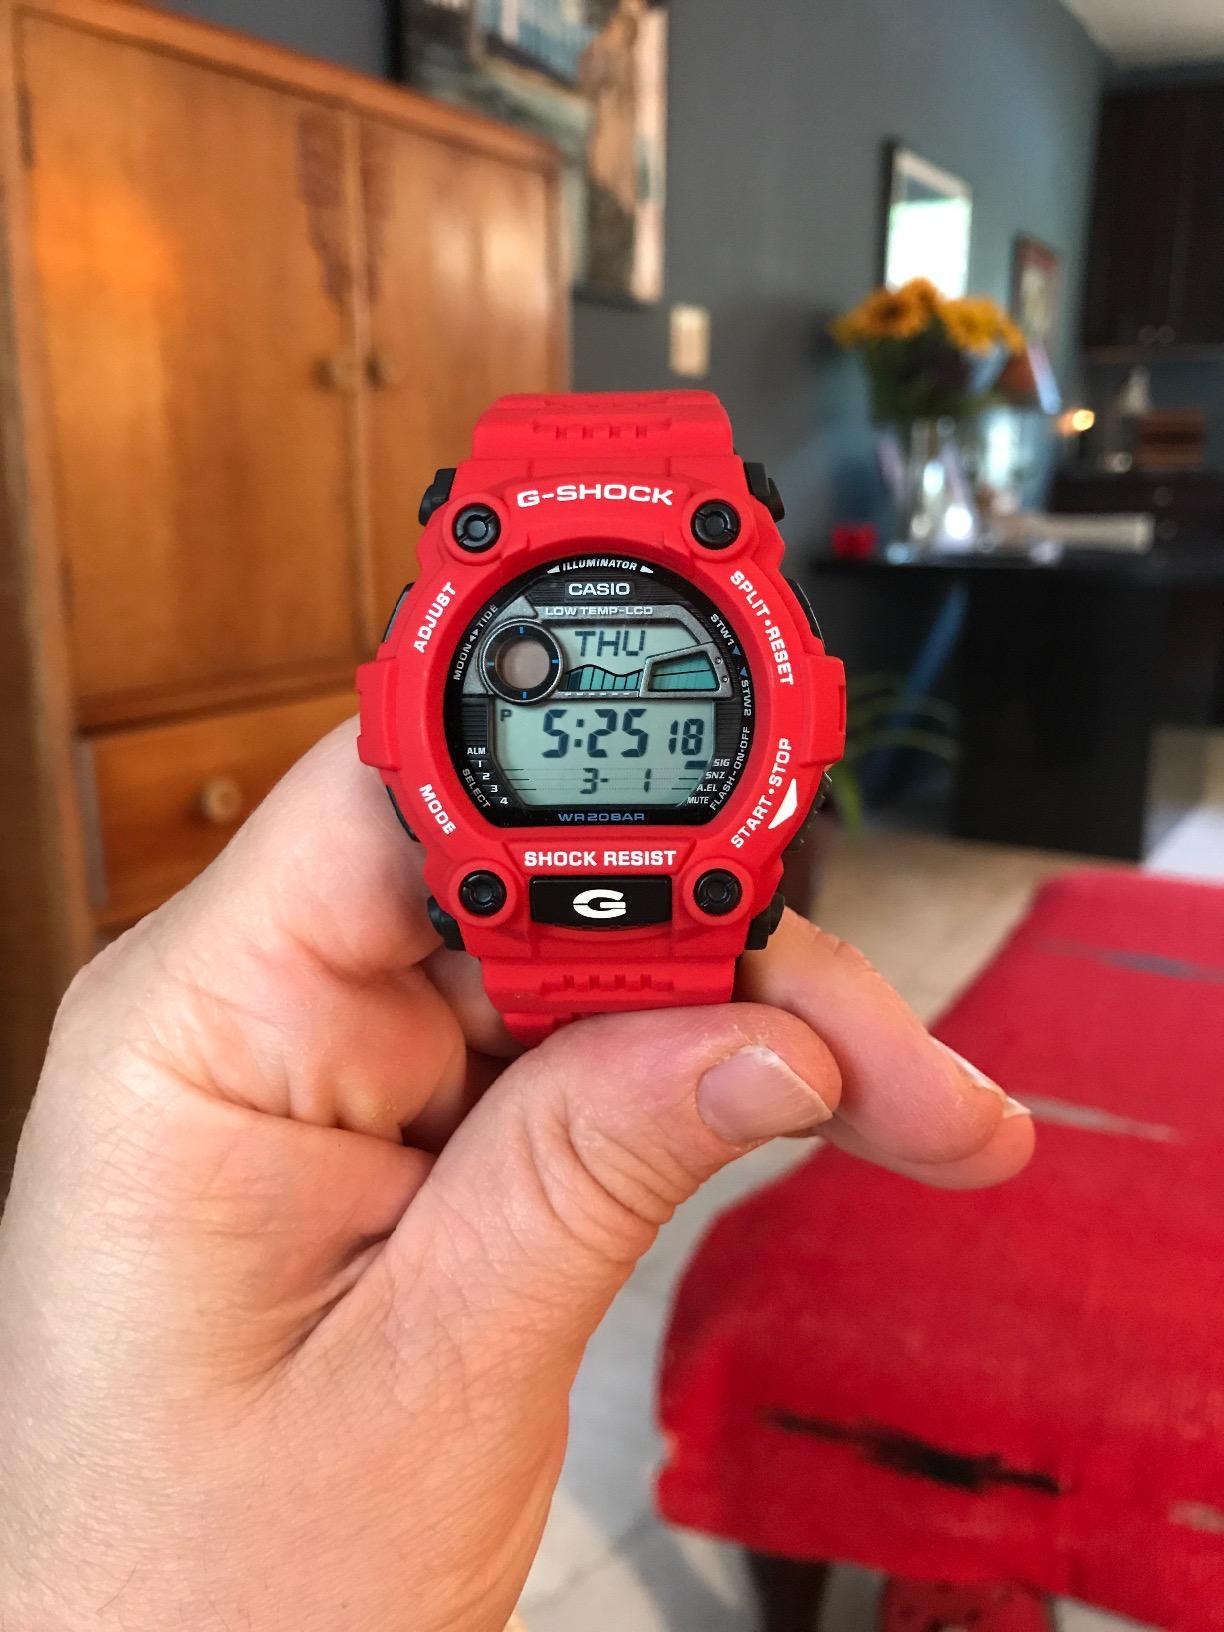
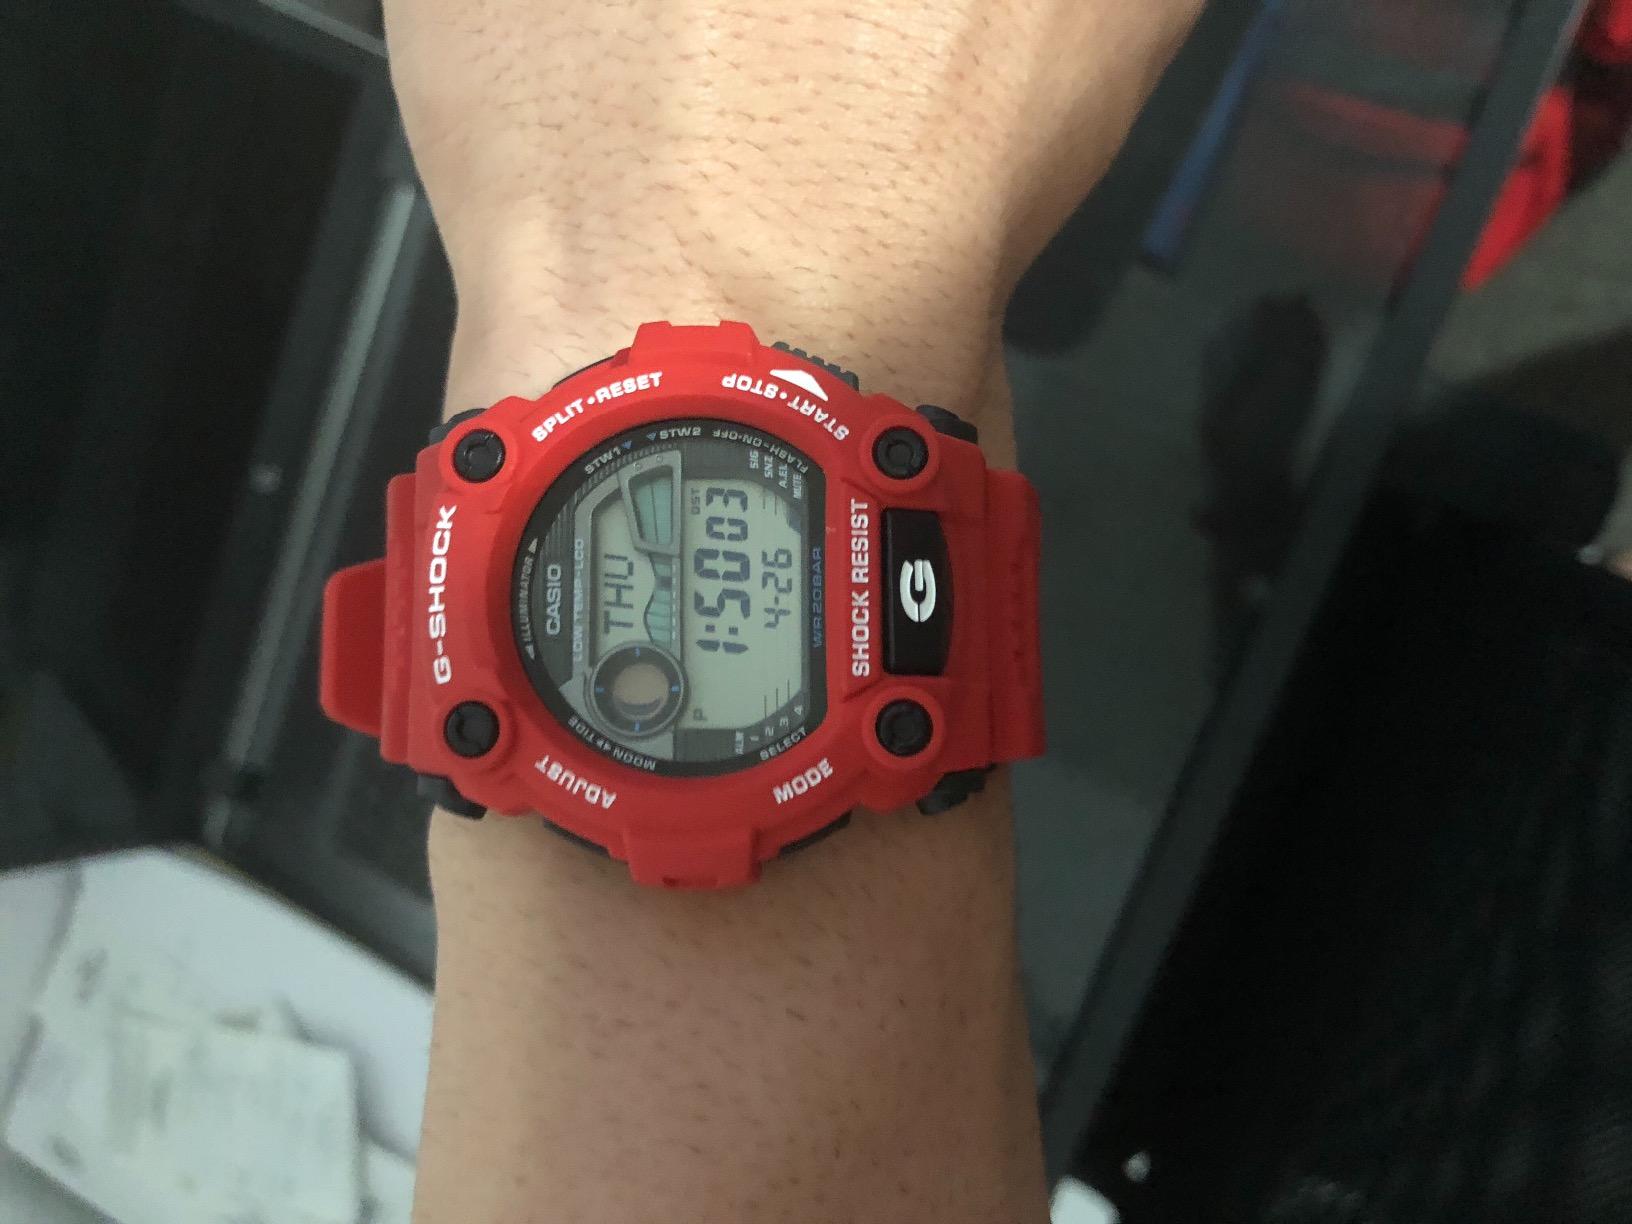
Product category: accessories_watch
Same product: yes